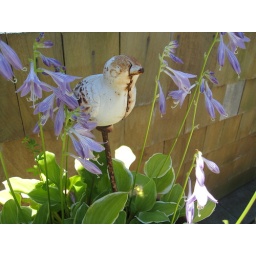
rusty bird in south hosta garden